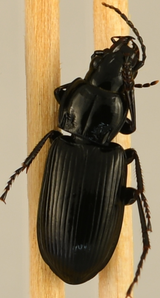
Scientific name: Pterostichus melanarius
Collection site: UNDERC Site (UNDE), plot UNDE_008